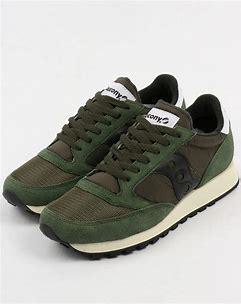
Brand: Saucony
Model: Jazz